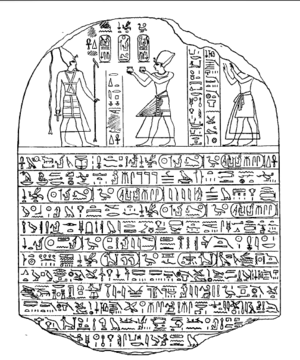
La stèle de l'an 400 ou stèle des quatre cents ans est une stèle de l'Égypte antique, façonnée au XIIIᵉ siècle av. J.-C.. La signification de cette stèle n'est pas entièrement claire. Il est cependant généralement admis qu'elle célèbre le 400ᵉ anniversaire d'un événement lié au dieu Seth.
Seth est l'une des plus anciennes divinités égyptiennes. Sa représentation, au museau effilé et aux oreilles dressées mais tronquées, est une composition hybride née de l'imaginaire des Égyptiens des temps prédynastiques. Cette iconographie monstrueuse est peut-être inspirée de l'oryctérope, un termitivore, fouisseur des savanes africaines. Dans le mythe, Seth est le dieu de la confusion, du désordre et de la perturbation, ce que souligne l'écriture hiéroglyphique dans laquelle l'animal séthien sert de déterminatif pour des concepts négatifs.
1730 ou 1720 av. J.-C. : début de la XVᵉ dynastie Hyksôs. Cette date est retenue selon la Stèle de l’an 400, gravée sous Ramsès II et découverte à Tanis, qui indiquerait la date de fondation du temple du dieu Seth construit par les Hyksôs à Avaris. Selon Manéthon, règnes de Salitis, Bnon, Apachnan, Apopi, Iannas qui règne 40 ans, Assis.